Durant Motors

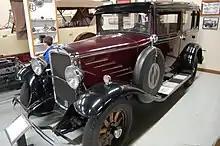
1930 Durant sedan

Durant co-founded a truck-making subsidiary, Mason Truck, and also acquired numerous ancillary companies to support Durant Motors. In 1927, the Durant line was shut down to retool for a brand-new, modernized car for 1928, re-emerging in 1928 with Durant, Locomobile, and Rugby lines in place, and dropping the Mason Truck and Flint automobile lines and the top-selling Star car in April 1928. In 1929, Locomobile went out of production.